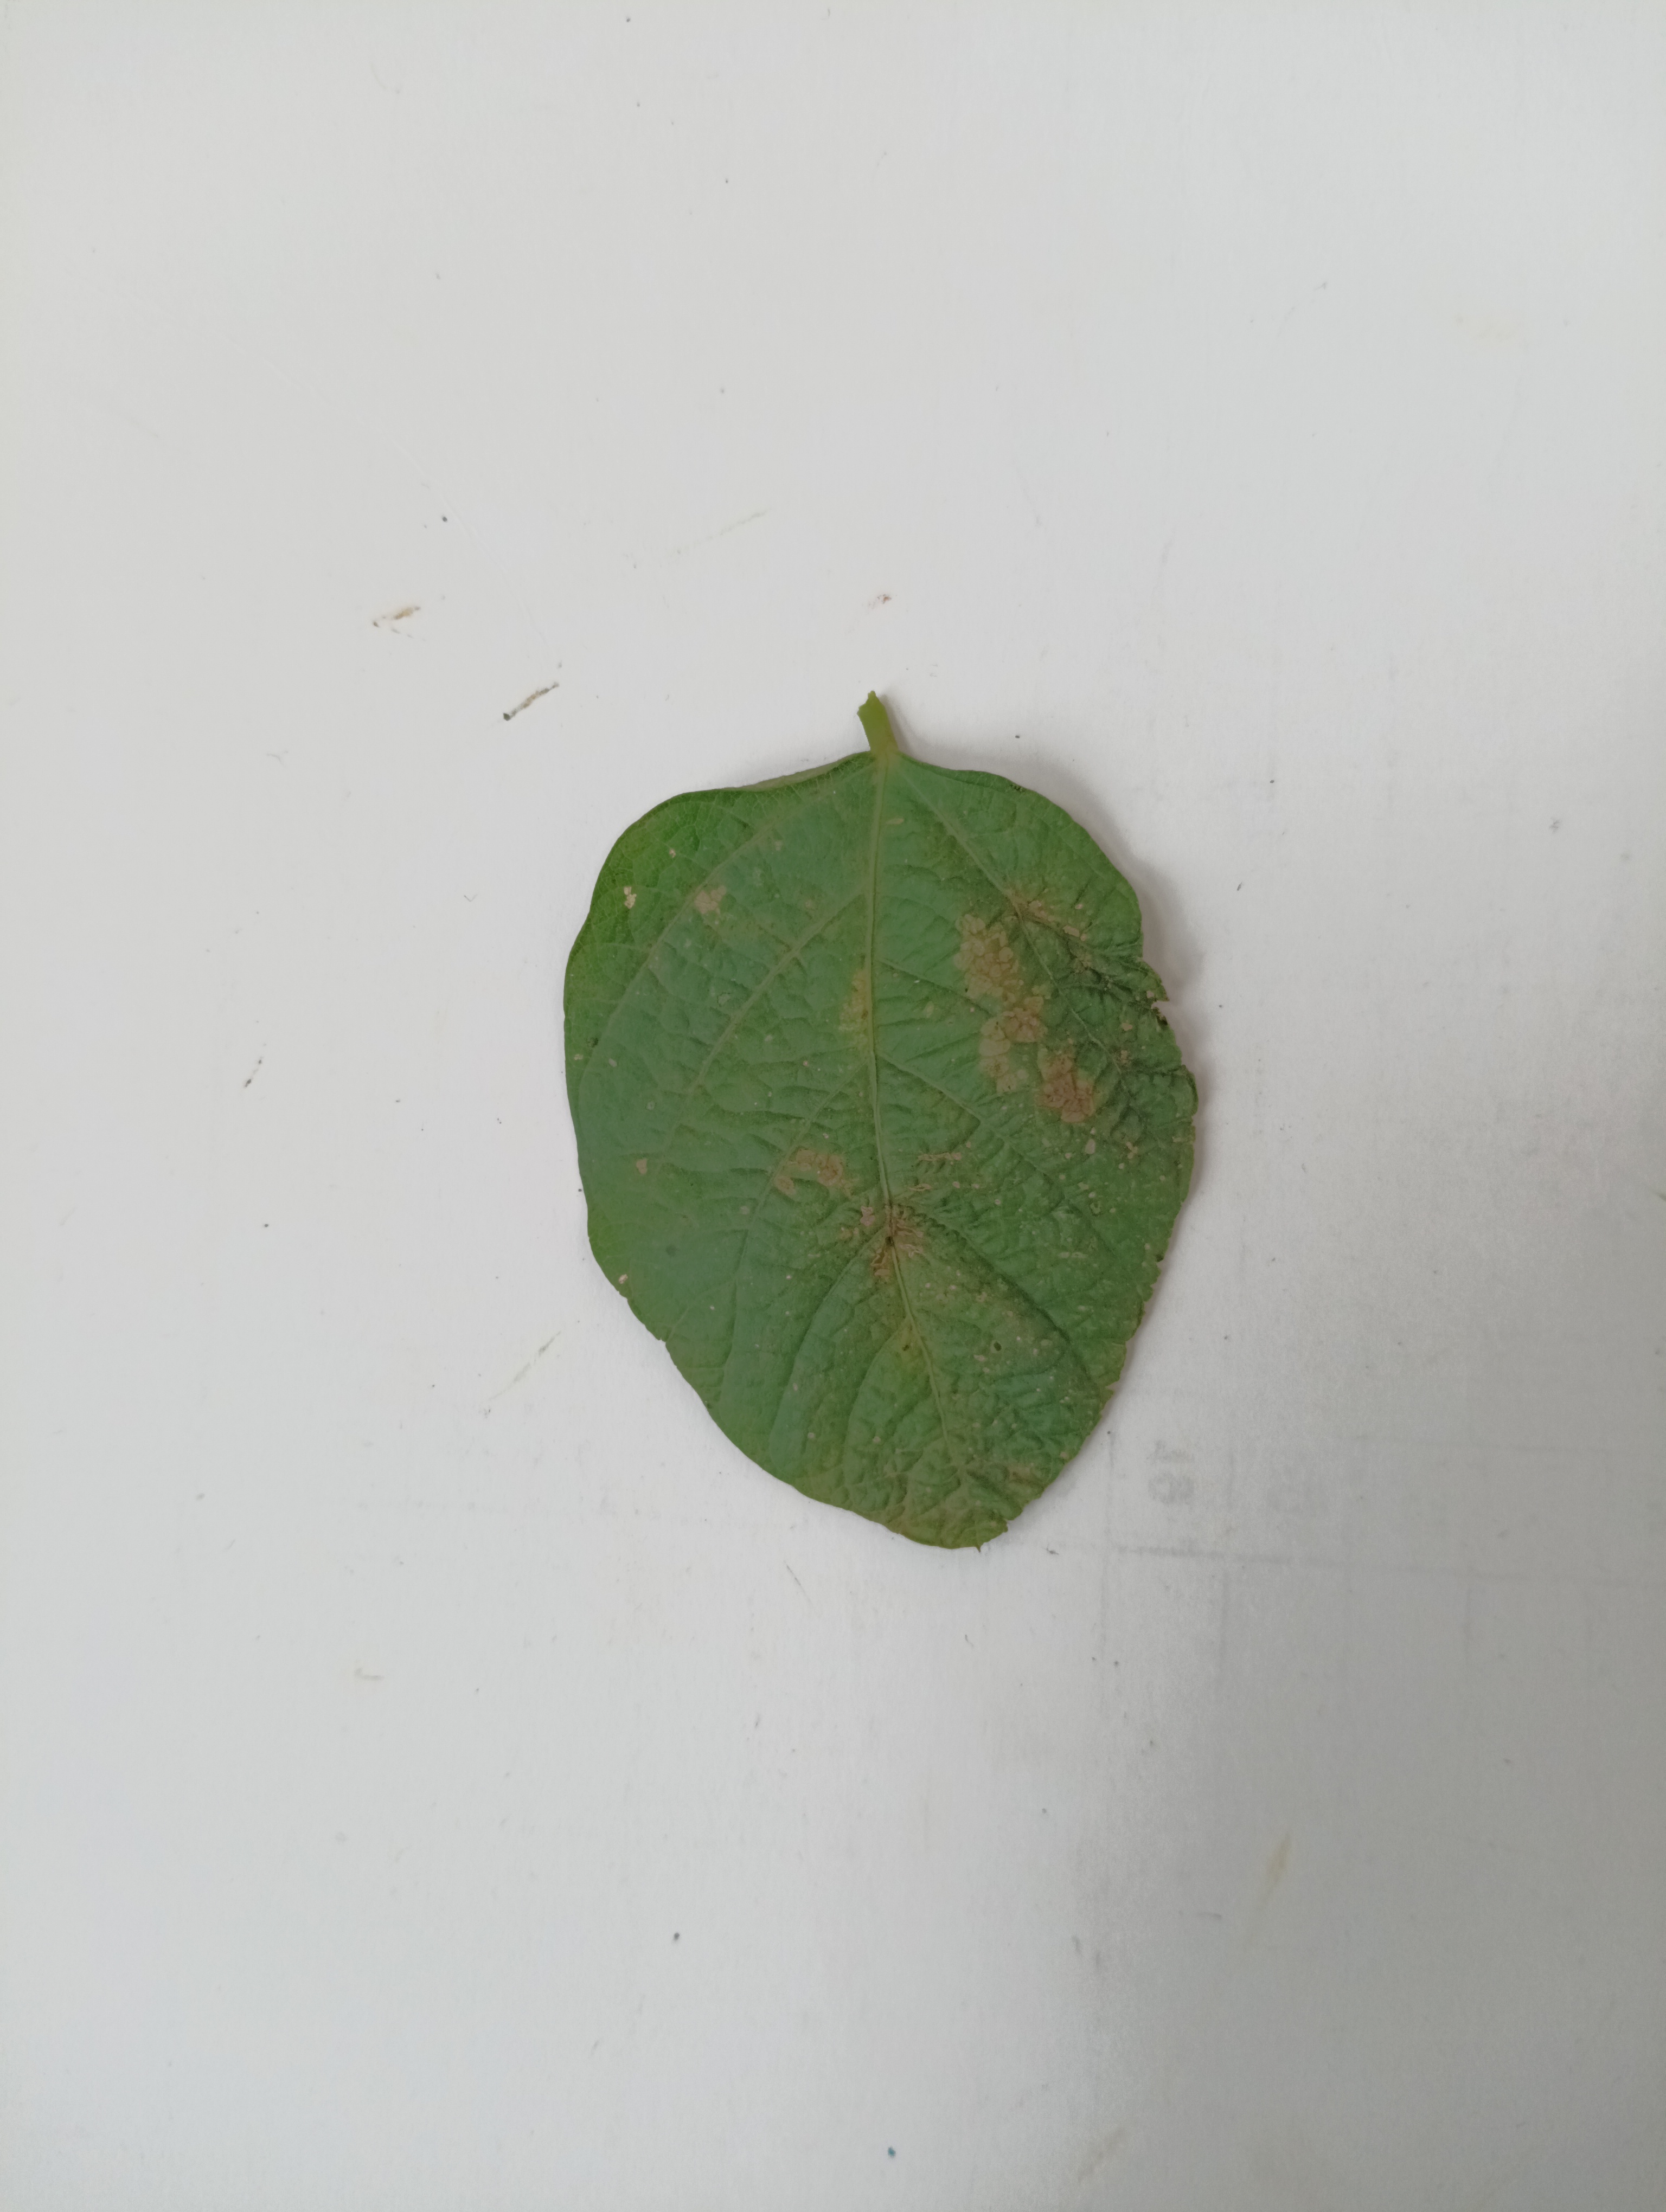
Label: Bacterial leaf Blight